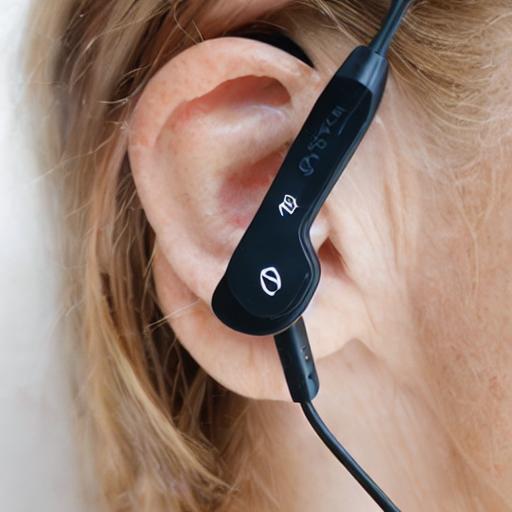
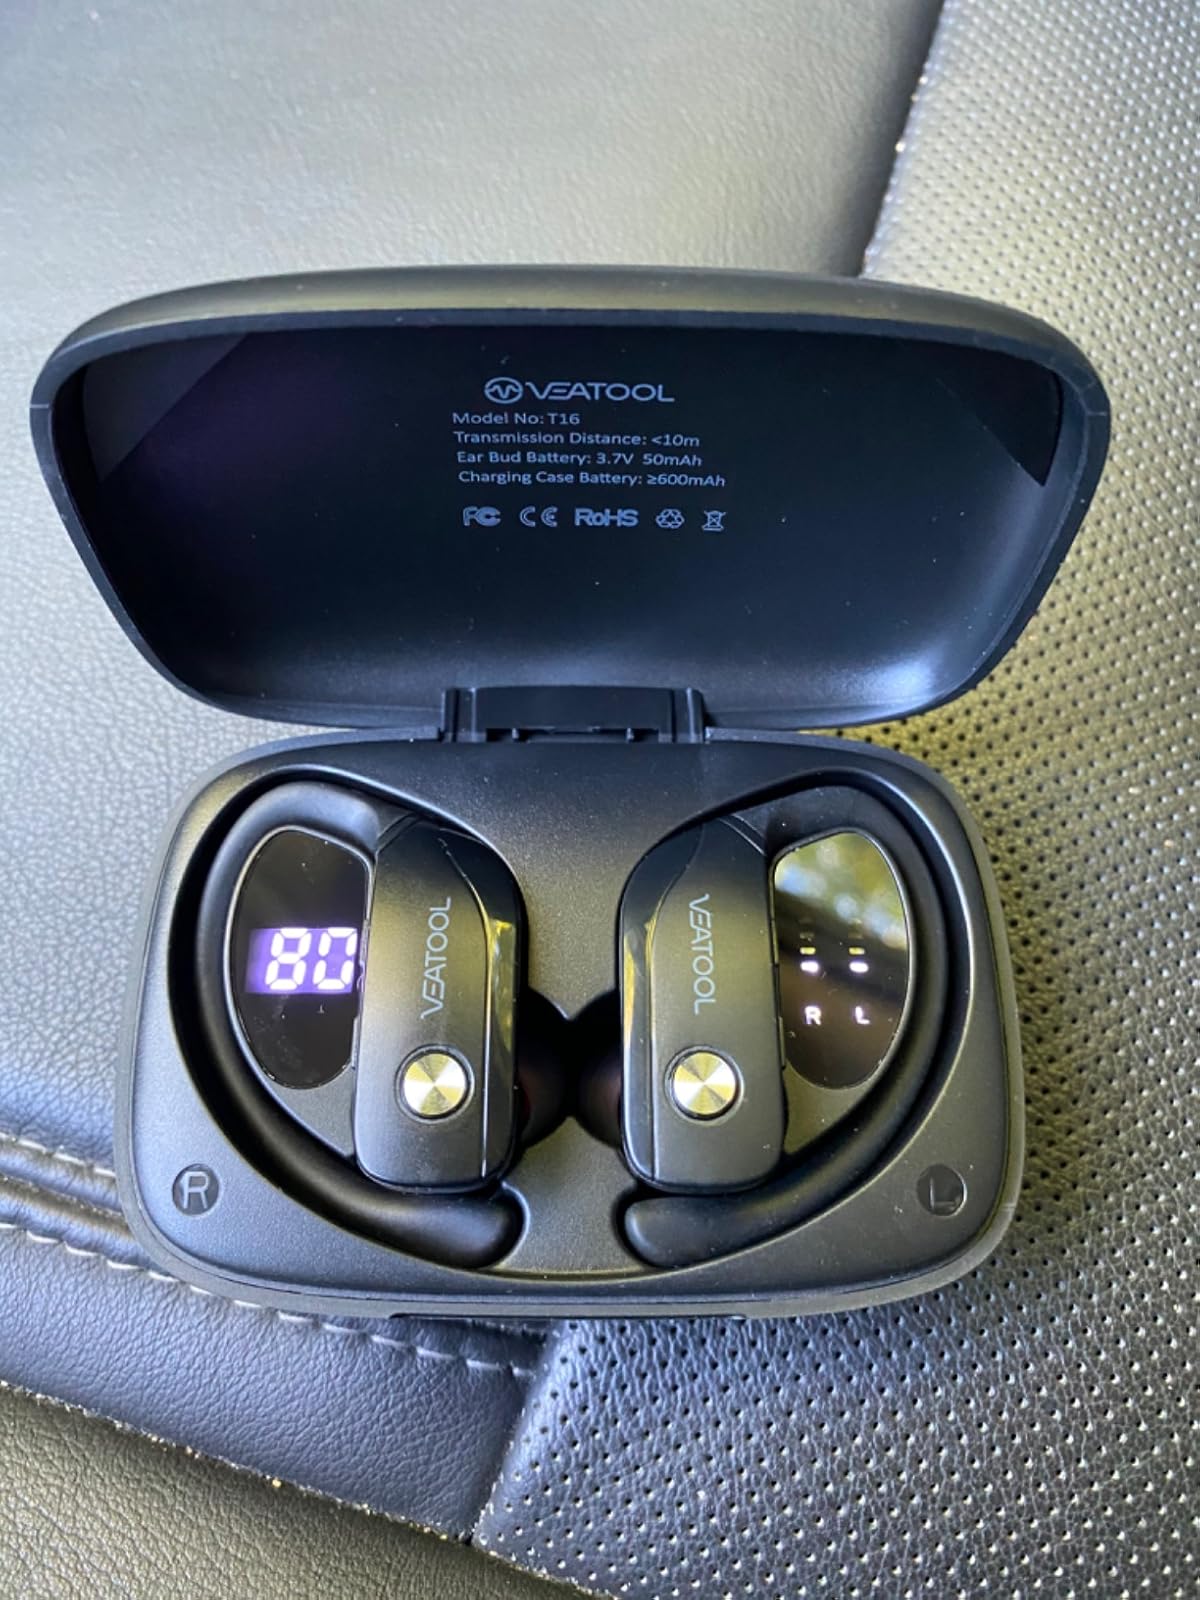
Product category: earbuds
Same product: no